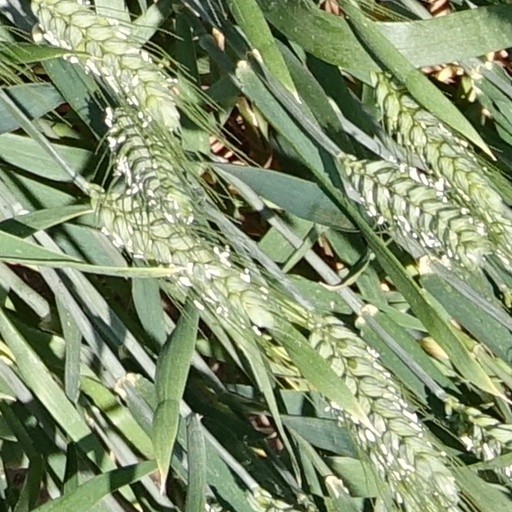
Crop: wheat